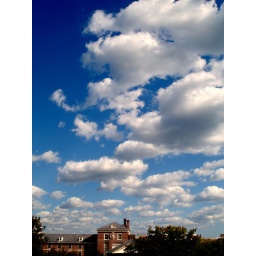
Blue and white sky over Penn State campus.